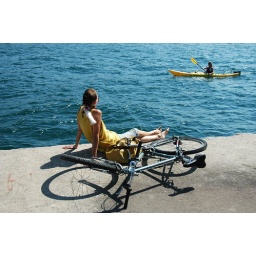
a woman in yellow and a woman in a yellow boat